Wellington Point, Queensland

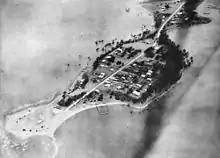
Aerial view of resorts at Wellington Point, 1929

By 1893, the population of the area was 260 most involved in the primary sector and the service sector and by 1897 the end of Wellington Point was set aside as a recreation reserve.